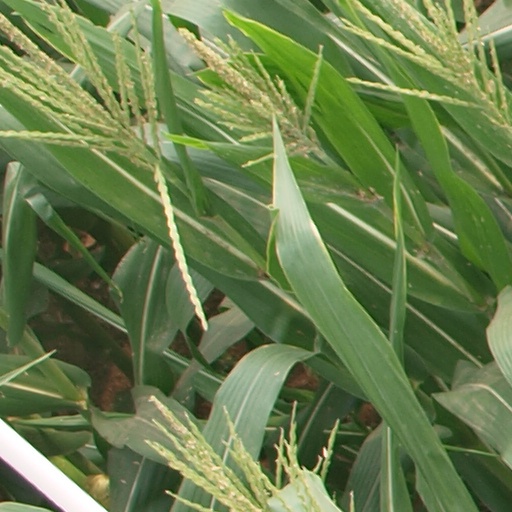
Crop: maize; corn